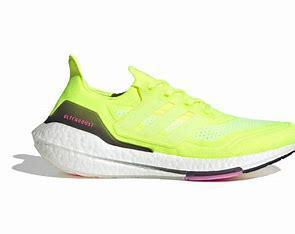
Brand: Adidas
Model: Ultraboost 21 Lauf